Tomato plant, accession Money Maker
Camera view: tilt-top (135 deg); turntable rotation: 120 degrees
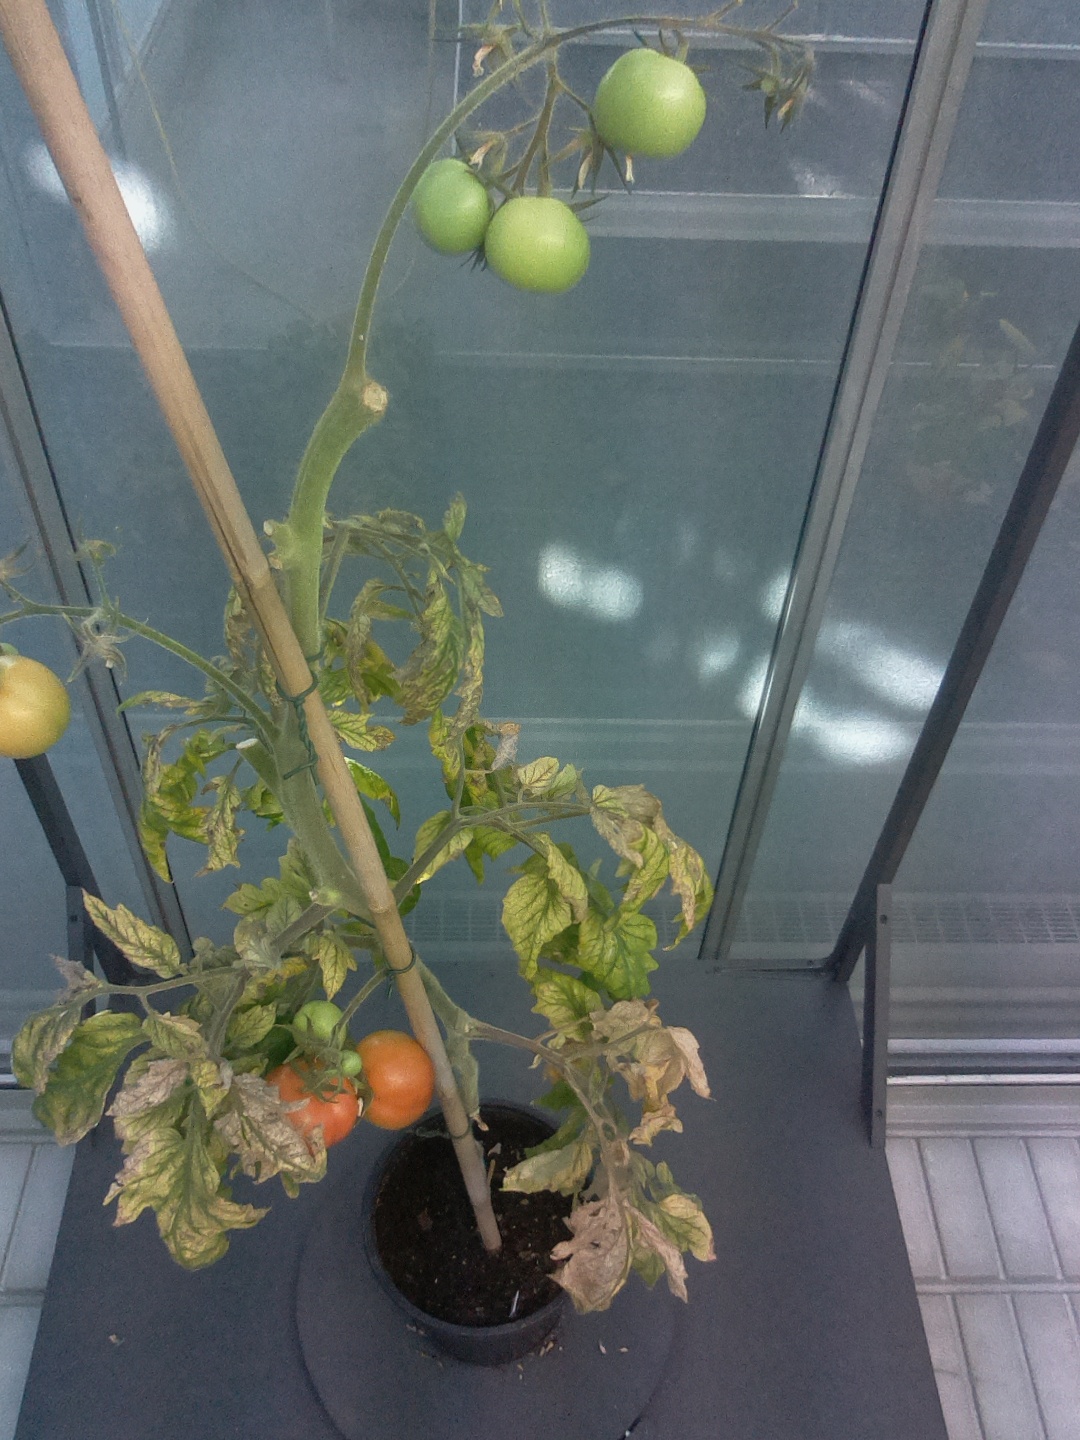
BBCH growth stage 82: 20%-30% of fruits show typical fully ripe color